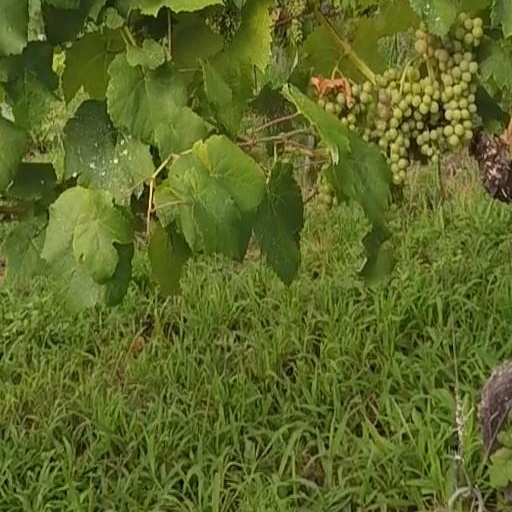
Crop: grape